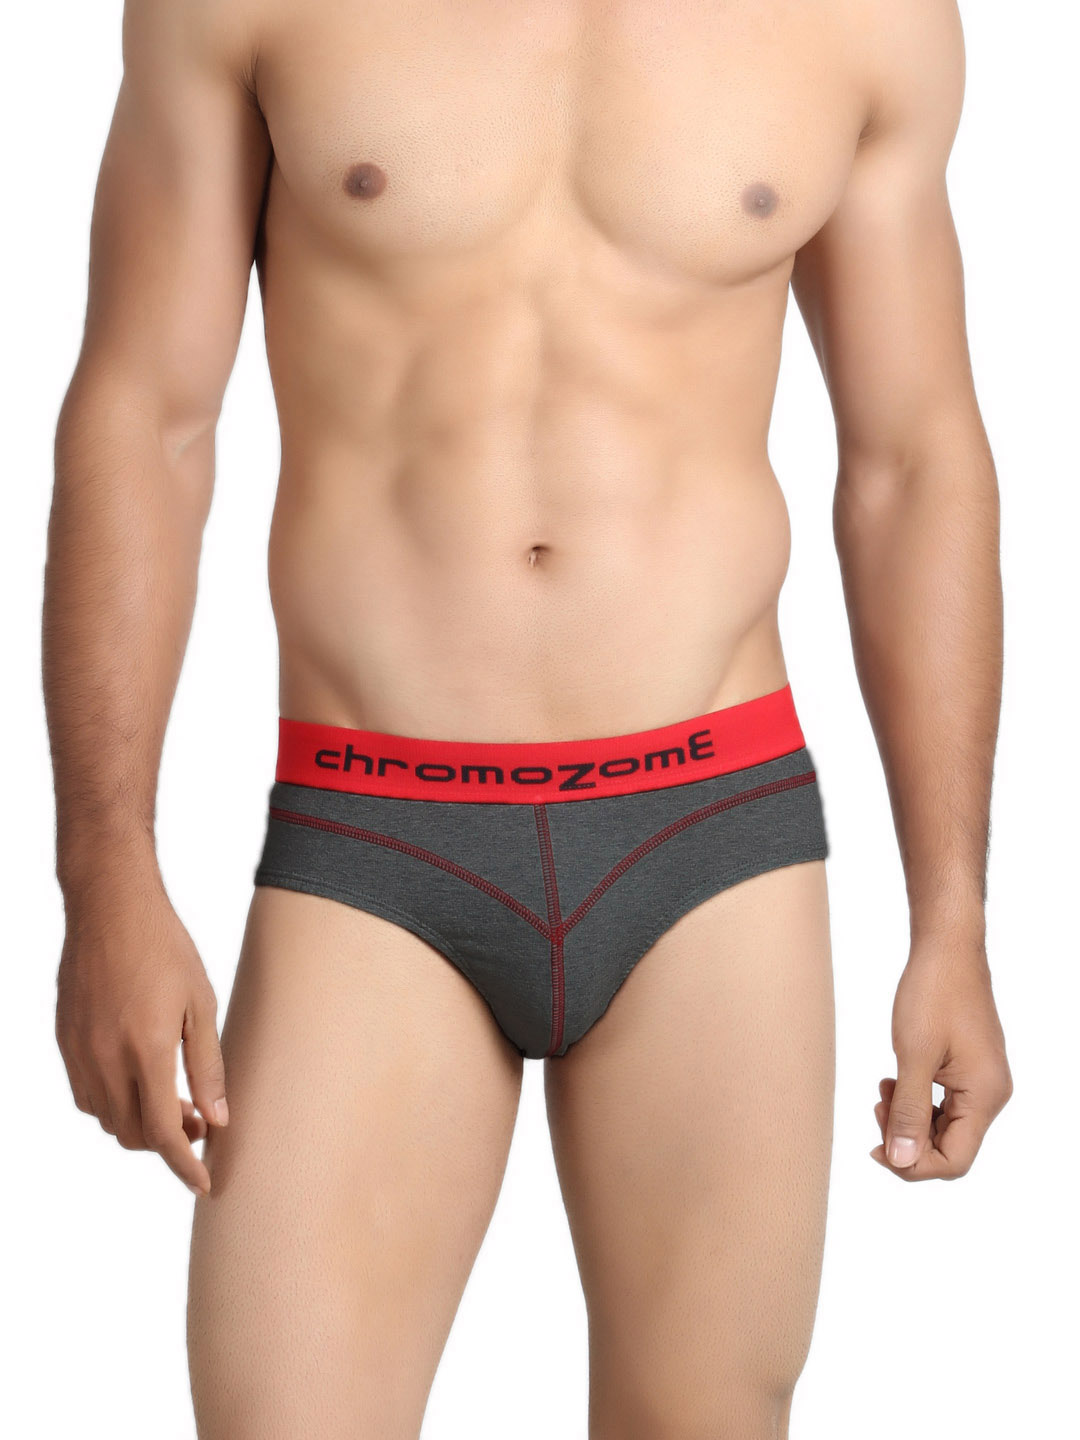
Chromozome Men Charcoal Melange Briefs
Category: Apparel / Innerwear / Briefs
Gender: Men
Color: Charcoal
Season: Fall 2016
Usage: Casual